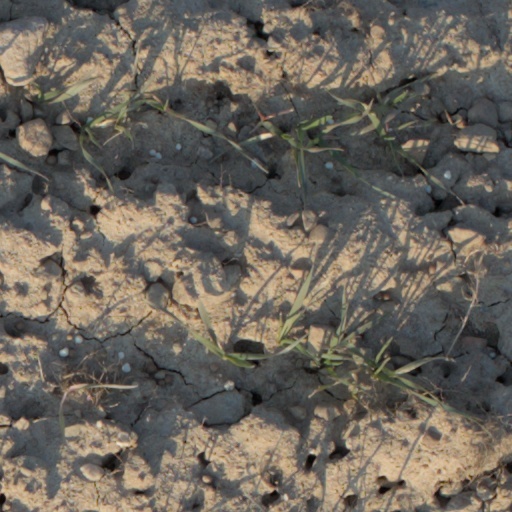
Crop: wheat